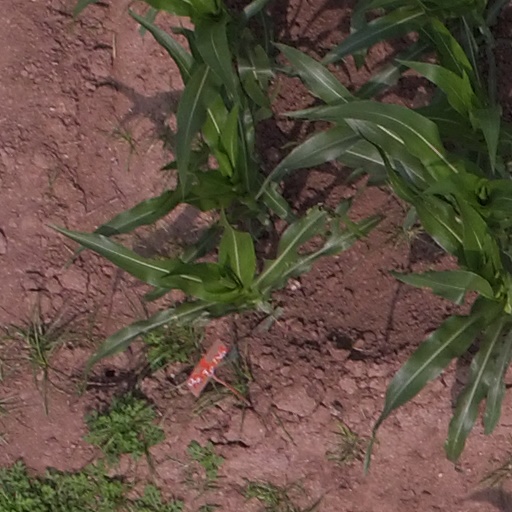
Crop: maize; corn